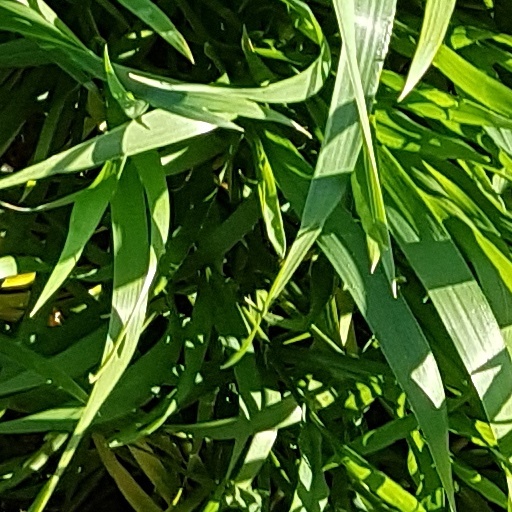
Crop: wheat